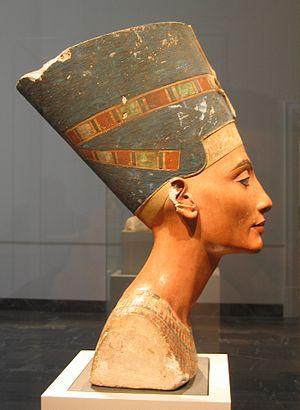
Le buste de Néfertiti, appelé aussi la tête de Néfertiti, est une sculpture de calcaire peinte du XIVᵉ siècle av. J.-C., représentant Néfertiti, la grande épouse royale du pharaon égyptien de la XVIIIᵉ dynastie Akhénaton, aujourd'hui exposée au Neues Museum de Berlin. Cette œuvre, symbole de la période amarnienne, est devenue un archétype de la beauté féminine et est considérée comme la représentation d'un visage féminin la plus célèbre au monde après La Joconde.